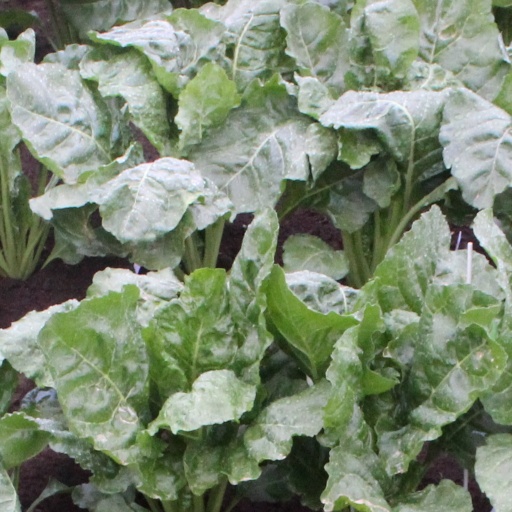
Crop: sugar beet